Layforce

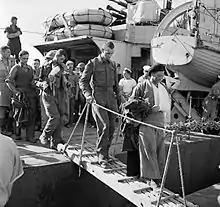
Wounded British troops disembarking in Egypt after being evacuated from Crete

On 6 April 1941 the Germans invaded Greece; less than a month later, on 28 April, the last Allied troops evacuated, having been unable to stop the German advance. On 20 May a German airborne assault on Crete began. The island fell to the Germans on 1 June; however, about a week before that there was still some hope that the tide could be turned. A decision was made to deploy the commandos from Layforce to the island to carry out raids on the German lines of communications with a view to either turning back the invasion or enabling an evacuation to take place.